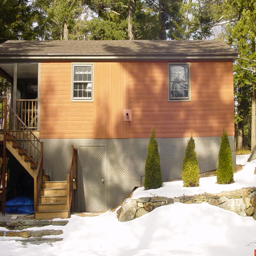
this retired couple turned their seasonal cottage into a year - round home .